USS South Carolina (BB-26)

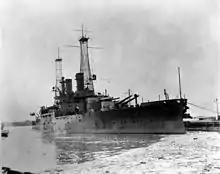
"South Carolina" in port in 1910

The keel for "South Carolina" was laid down at the William Cramp & Sons shipyard in Philadelphia on 18 December 1906. The completed hull was launched on 11 July 1908. Fitting-out work was completed by the end of February 1910, and she was commissioned into the fleet on 1 March. She was then assigned to the Atlantic Fleet. Five days after her commissioning, the ship steamed out of Philadelphia for her shakedown cruise, which took the ship to the Caribbean Sea and included stops in the Danish West Indies and Cuba, before returning to the United States for a visit to Charleston in her namesake state, which lasted from 10 to 15 April. Sea trials followed; they were conducted off the Virginia Capes and outside Provincetown, Massachusetts. "South Carolina" then visited New York City on 17–18 June to take part in a reception for former President Theodore Roosevelt. The ship spent most of the rest of the year conducting fleet maneuvers, training naval militia, and receiving repairs at Norfolk, Virginia.